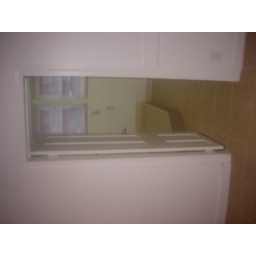
standing in kitchen: pic of laundry room, also a .5 bathroom is in there, and also the door for backyard access